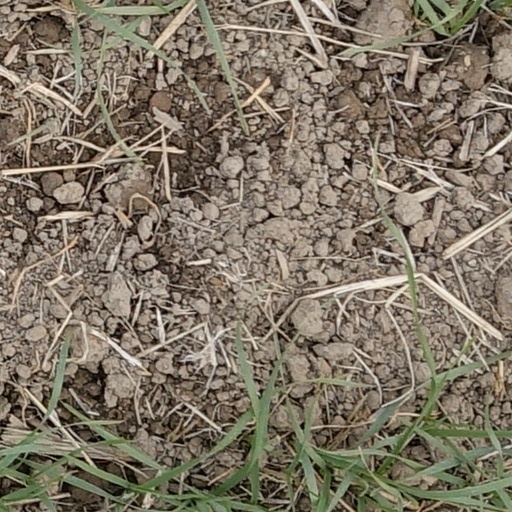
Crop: wheat